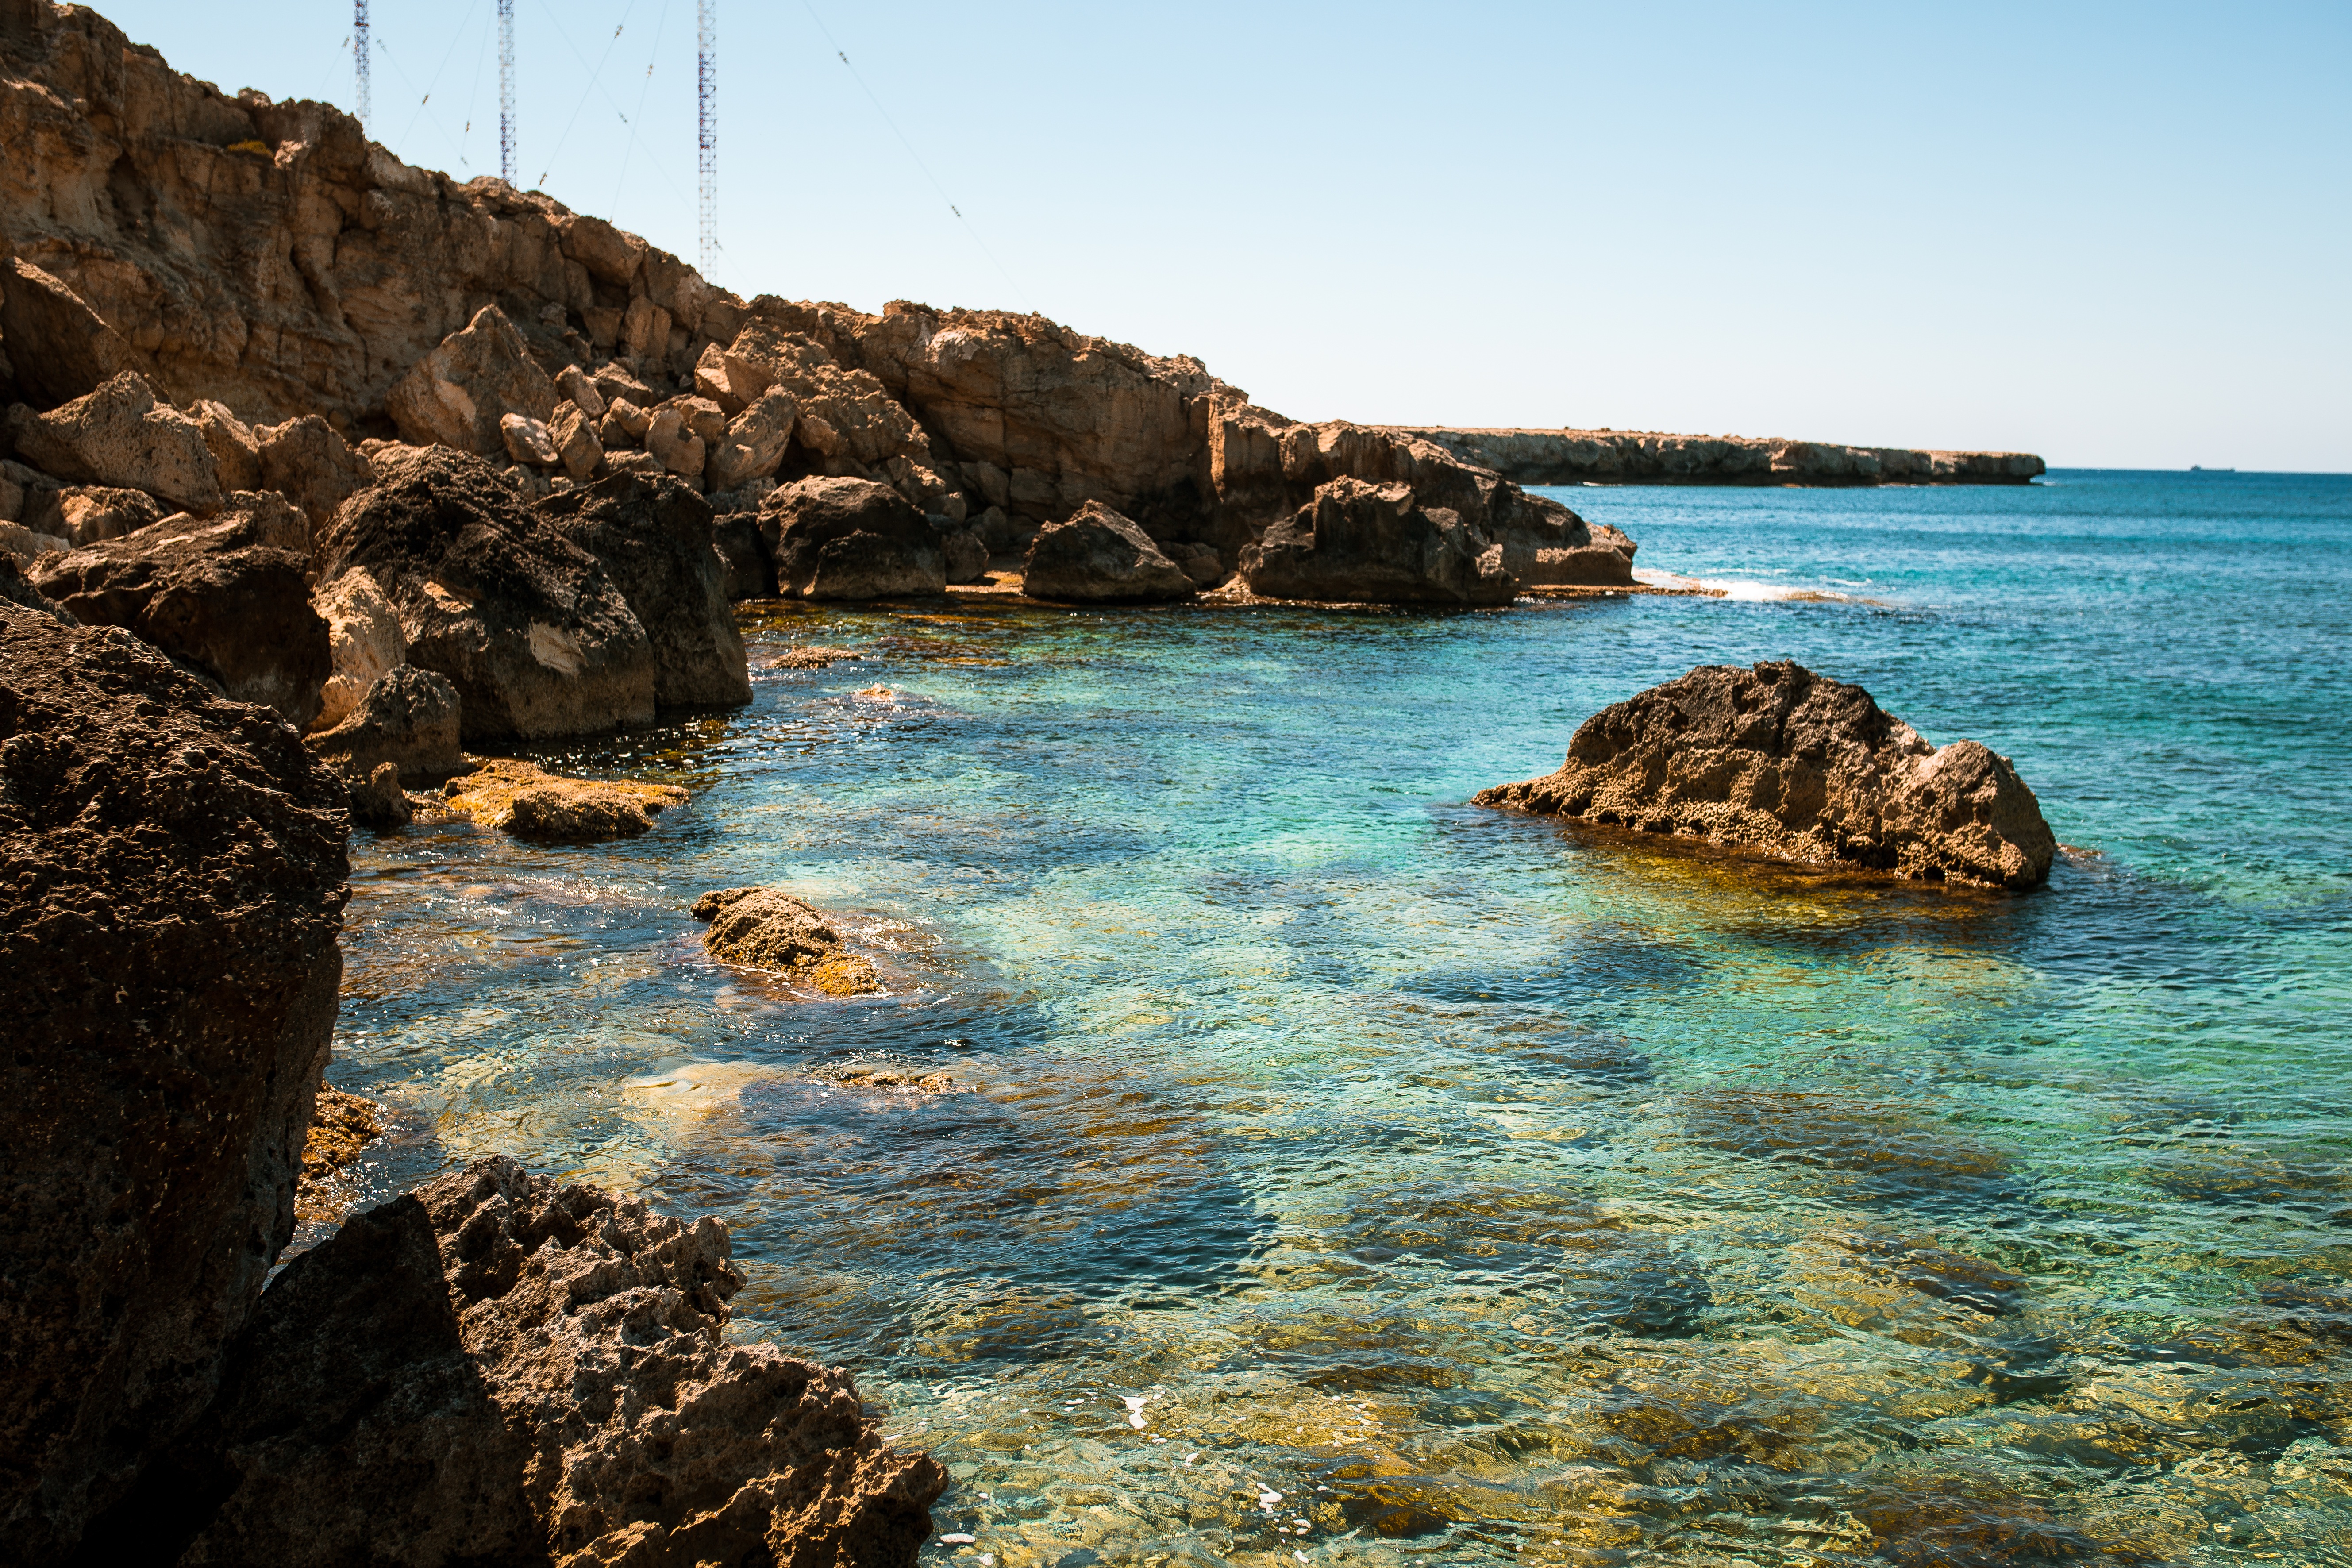
beach, landscape, sea, coast, water, sand, rock, ocean, shore, wave, travel, cliff, cove, seascape, bay, island, tourism, terrain, material, body of water, cyprus, cape, islet, blue water, landform, blue sea, tide pool, geographical feature